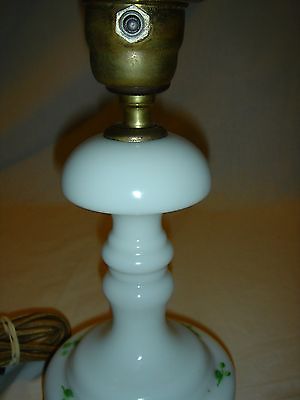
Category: lamp